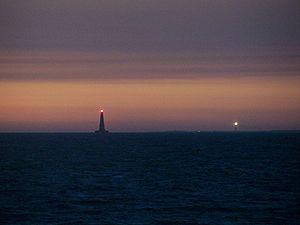
Vue de nuit sur les phares de Cordouan (en mer) et de la Coubre (côte charentaise) depuis la plage de Soulac-sur-Mer en Gironde.
L'estuaire de la Gironde ou Gironde est un estuaire du sud-ouest de la France dont les eaux baignent deux départements : la Gironde et la Charente-Maritime, tous deux en région Nouvelle-Aquitaine.